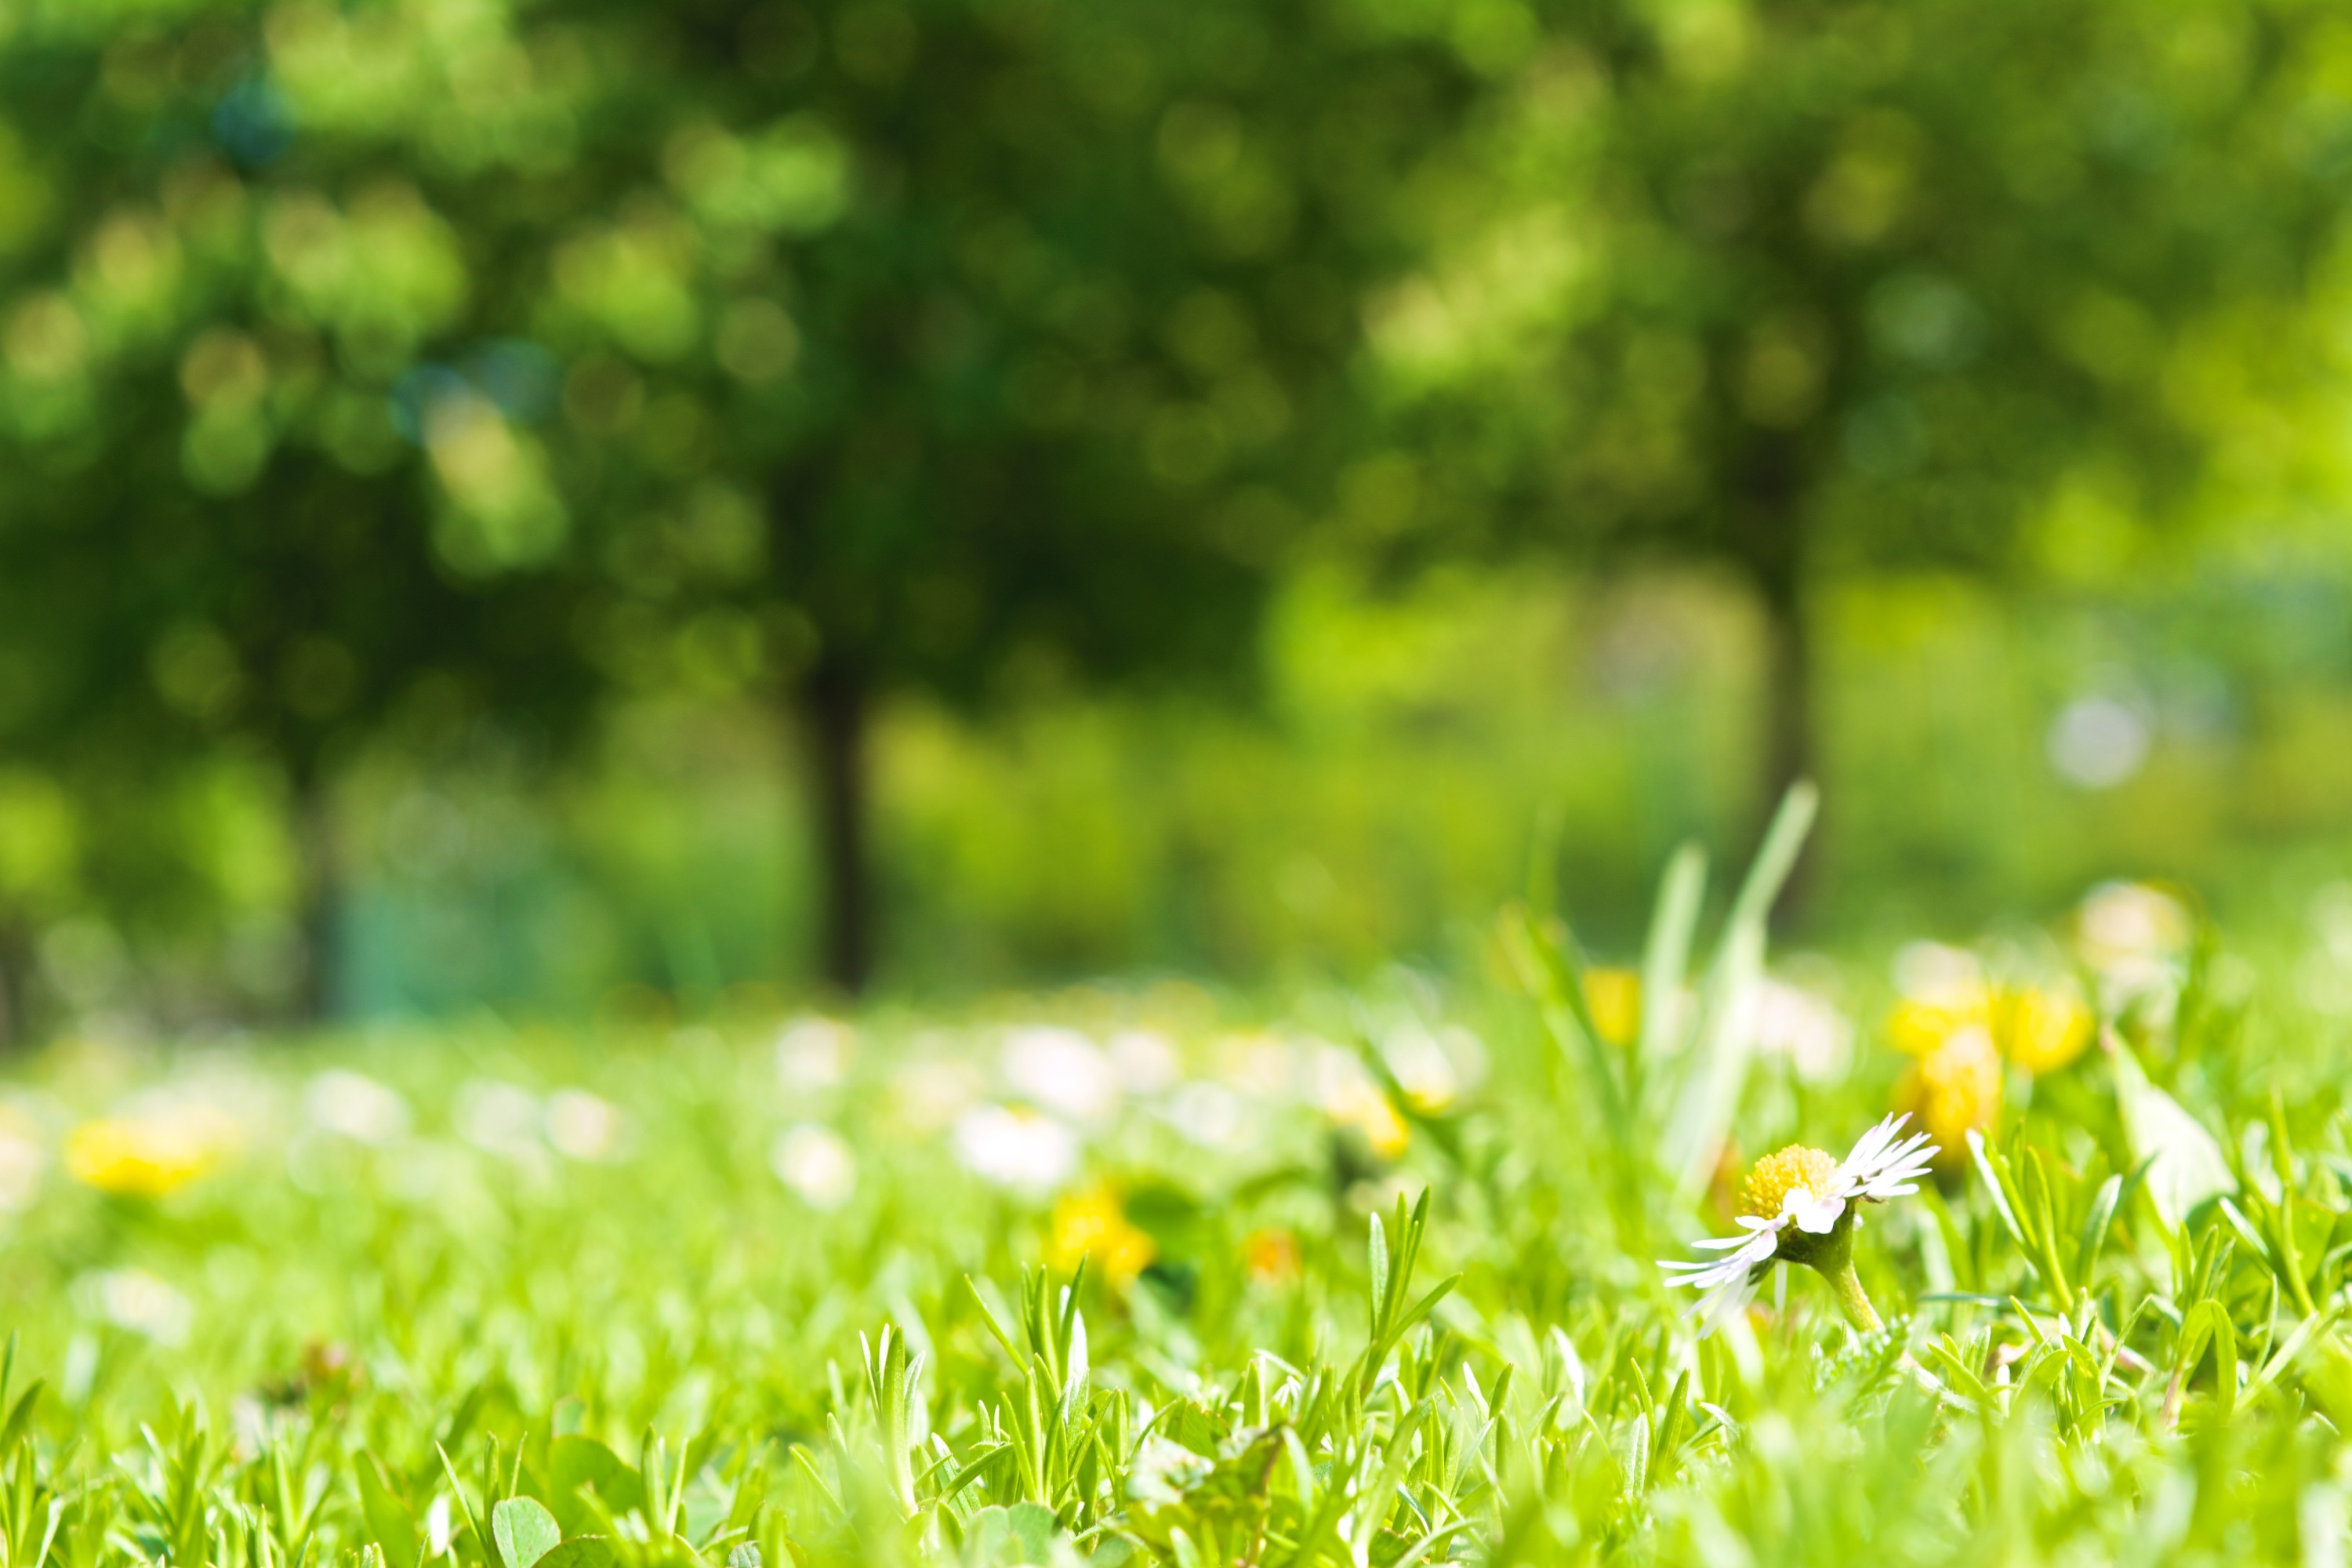
tree, nature, forest, grass, plant, field, lawn, meadow, sunlight, leaf, flower, daisy, spring, green, pasture, autumn, yellow, agriculture, flowers, grassland, woodland, habitat, natural environment